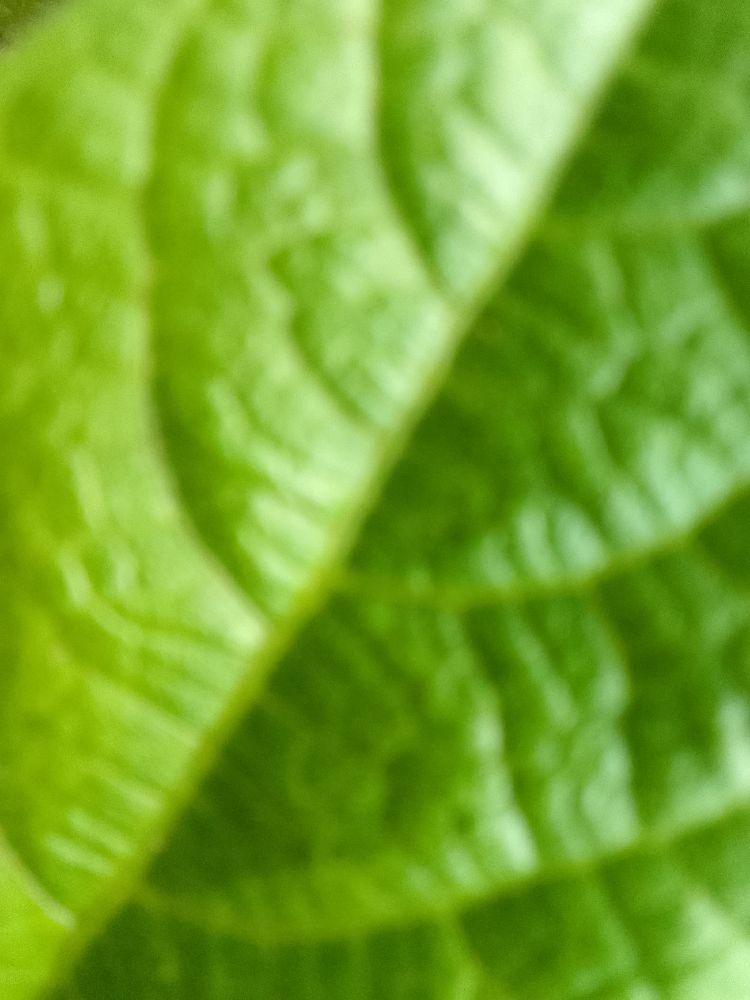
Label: healthy